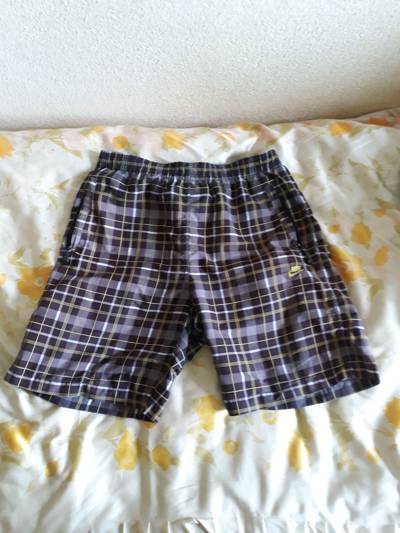
Waste category: clothes